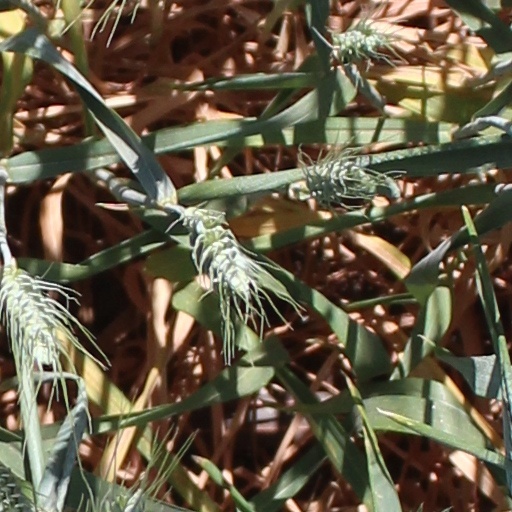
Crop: wheat